Pitching by position players

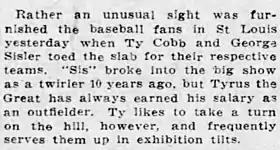
Newspaper report of Ty Cobb's pitching appearance in October 1925

Historical examples of Baseball Hall of Fame position players pitching in MLB games include Ty Cobb (four innings in 1918 and one inning in 1925), Jimmie Foxx (one inning in 1939), Stan Musial (to a single batter in 1952), Tris Speaker (one inning in 1914), and Ted Williams (two innings in 1940). Cobb's appearance in 1925 occurred on the final day of the regular season, with the game having no bearing on the final order of teams in league standings. Cobb pitched the bottom of the eighth inning in an 11–6 win for his Detroit Tigers over the St. Louis Browns. It was the second game of a doubleheader, and the game was then called on account of darkness before the ninth inning began. Under statistical rules that were adopted in 1969 and retroactively applied to earlier seasons, Cobb has been credited with a save. Musial's pitching appearance also came on the final day of the regular season, in 1952. With his St. Louis Cardinals hosting the Chicago Cubs, Musial started the game in center field, and pitched only to the second batter of the game, Frank Baumholtz—Musial and Baumholtz were competing for the league's batting title. Baumholtz, normally a left-handed batter, batted right-handed against Musial; Baumholtz reached base on an error, and Musial then returned to his original position. The Cubs went on to win the game, 3–0, while Musial won the batting title, .326 vs. .325 for Baumholtz.